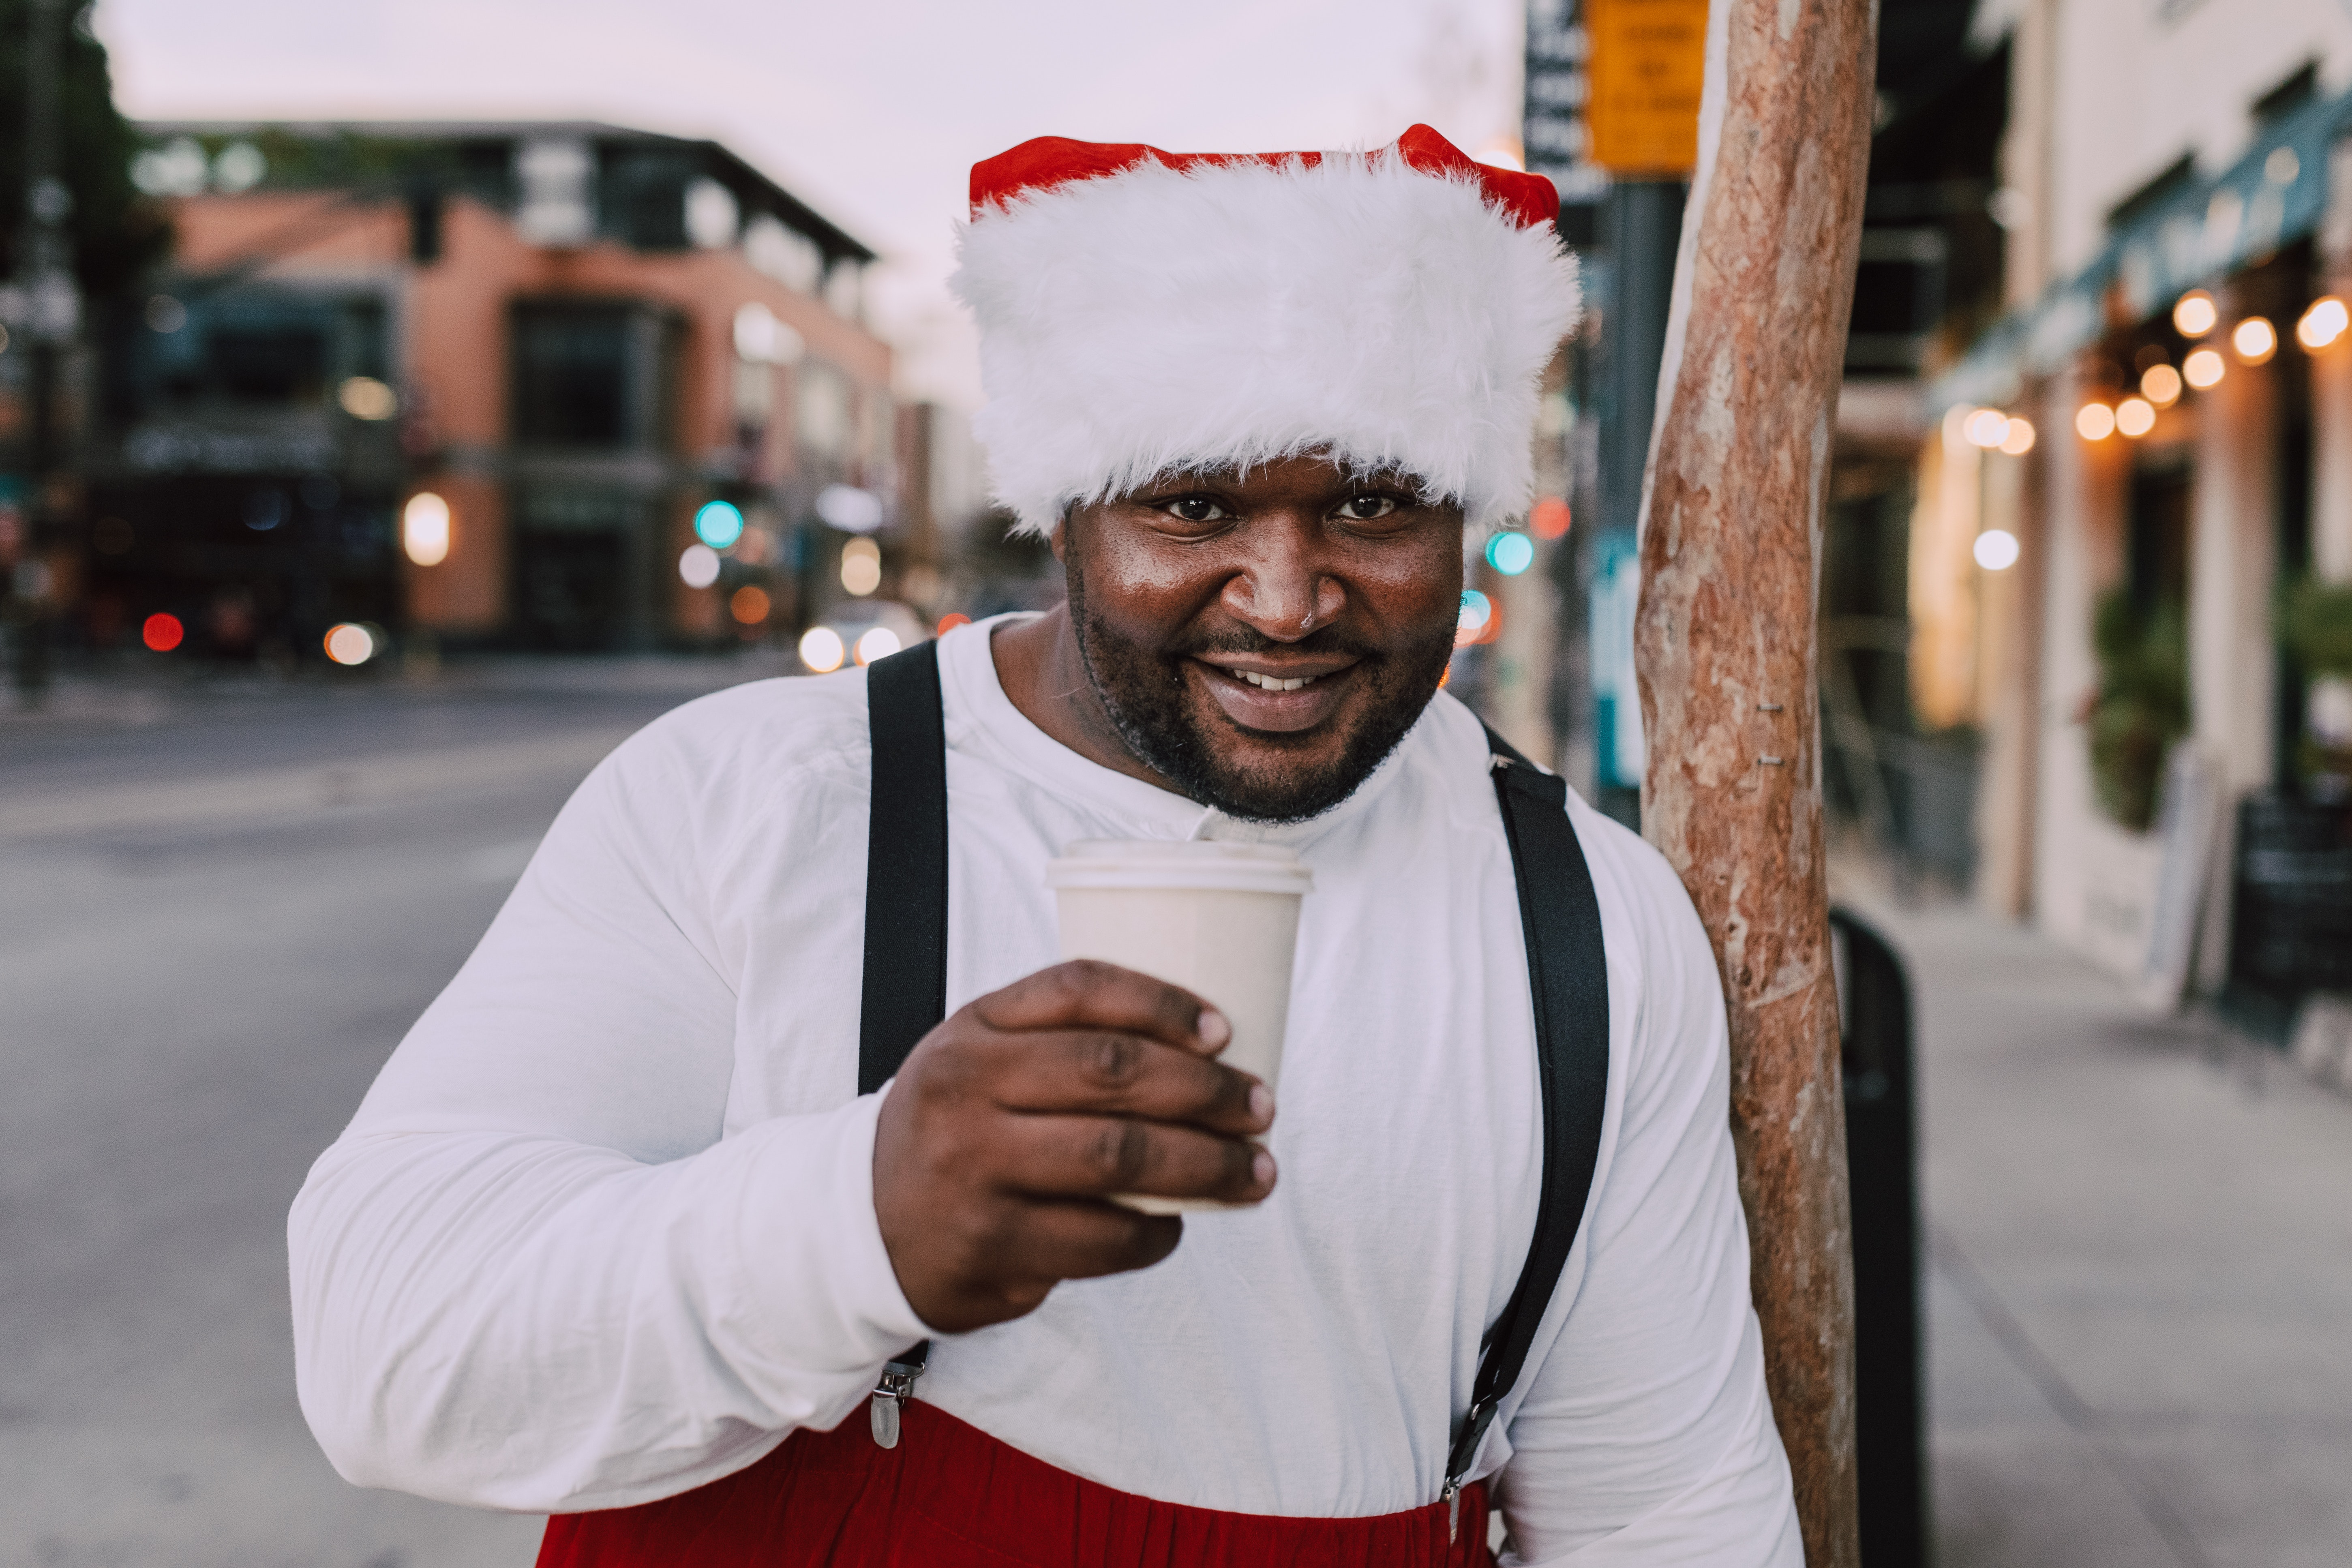
man, winter, facial hair, costume accessory, street fashion, beard, moustache, apron, holiday, laugh, costume hat, portrait photography, humour, pleased, christmas, tradition, belt